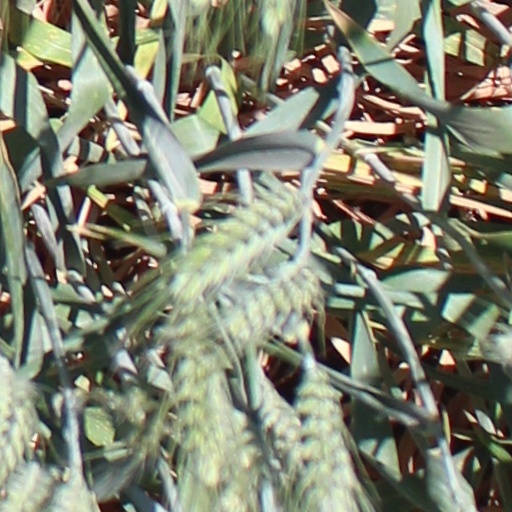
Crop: wheat